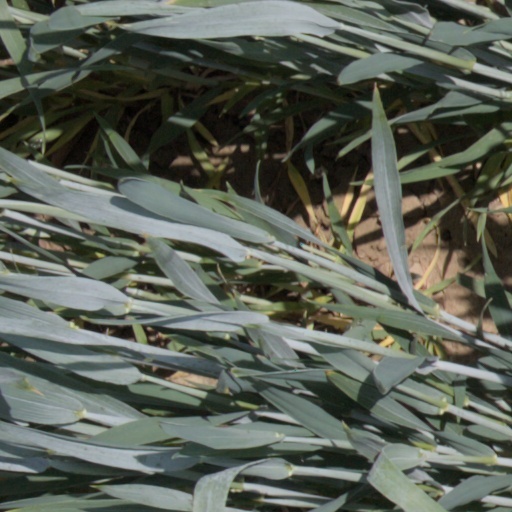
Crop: wheat